Casey Atwood

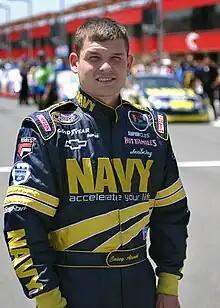
Atwood at the 2004 Stater Bros. 300

Casey Lee Atwood (born August 25, 1980) is an American former stock car racing driver. A former competitor in NASCAR competition, he is the youngest pole winner in Busch Series history, earning a pole start at the age of 17.